Deir el-Medina strikes

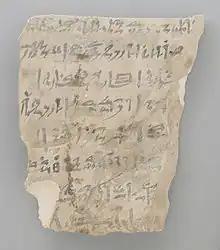
Ostracon detailing the delivery of provisions to Deir el-Medina

Circa 1178 BC, the Sea Peoples, a sea-faring confederation, attempted a massive invasion of Egypt, following two previous attempts to conquer Egypt, during the reigns of Ramesses II and his successor Merneptah. Although the Sea Peoples were previously defeated, the third invasion force was significantly larger and Ramesses' forces and resources were fewer. Ramesses III responded by instituting a kingdom-wide conscription campaign to bolster the military, and was ultimately successful in the Battle of the Delta. While Ramesses achieved victory, the battles cost a considerable number of Egyptian lives, resulting in, among other things, a loss of labour for the kingdom's farms and a smaller harvest.